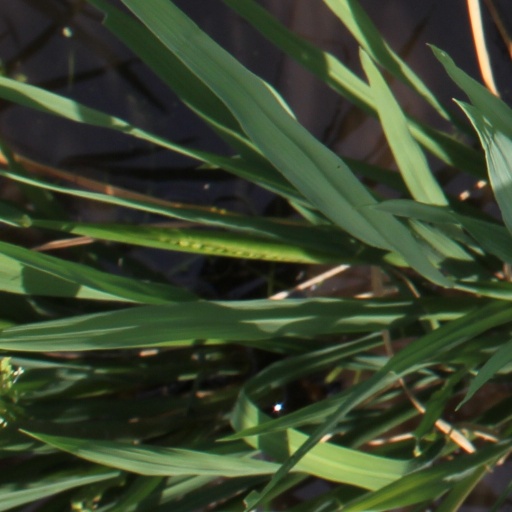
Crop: rice